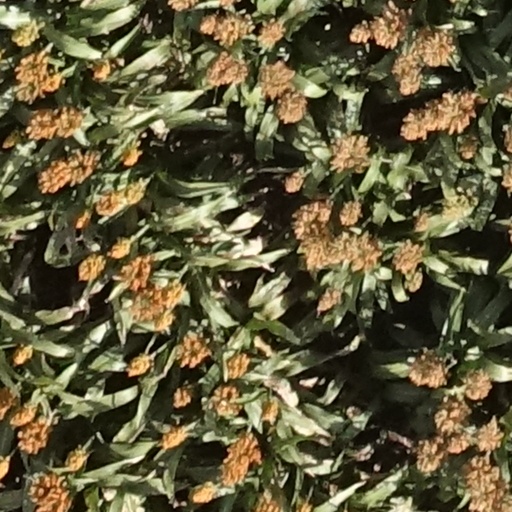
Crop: sorghum